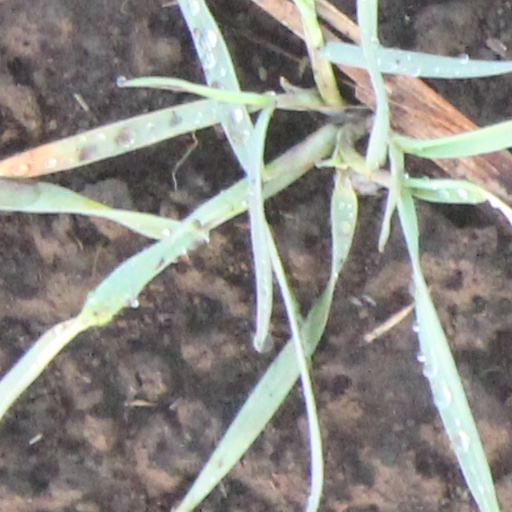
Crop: wheat